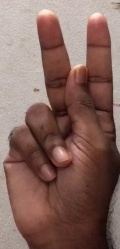
ASL sign: K